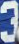
Number: 3